Pettstädt

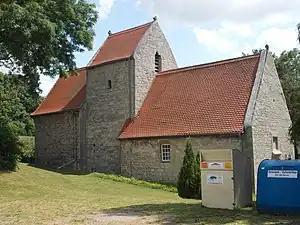
Pilgrim Church of St. Anna, in Pettstädt.

Pettstädt, formally an independent official village in the Duchy of Saxony, is presently a portion of the city of Weißenfels in the Burgenlandkreis of Sachsen-Anhalt.